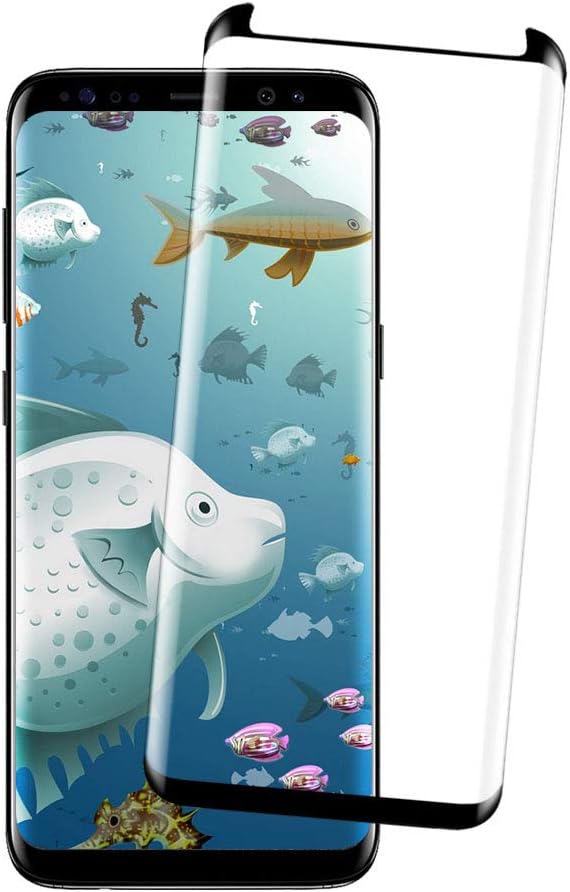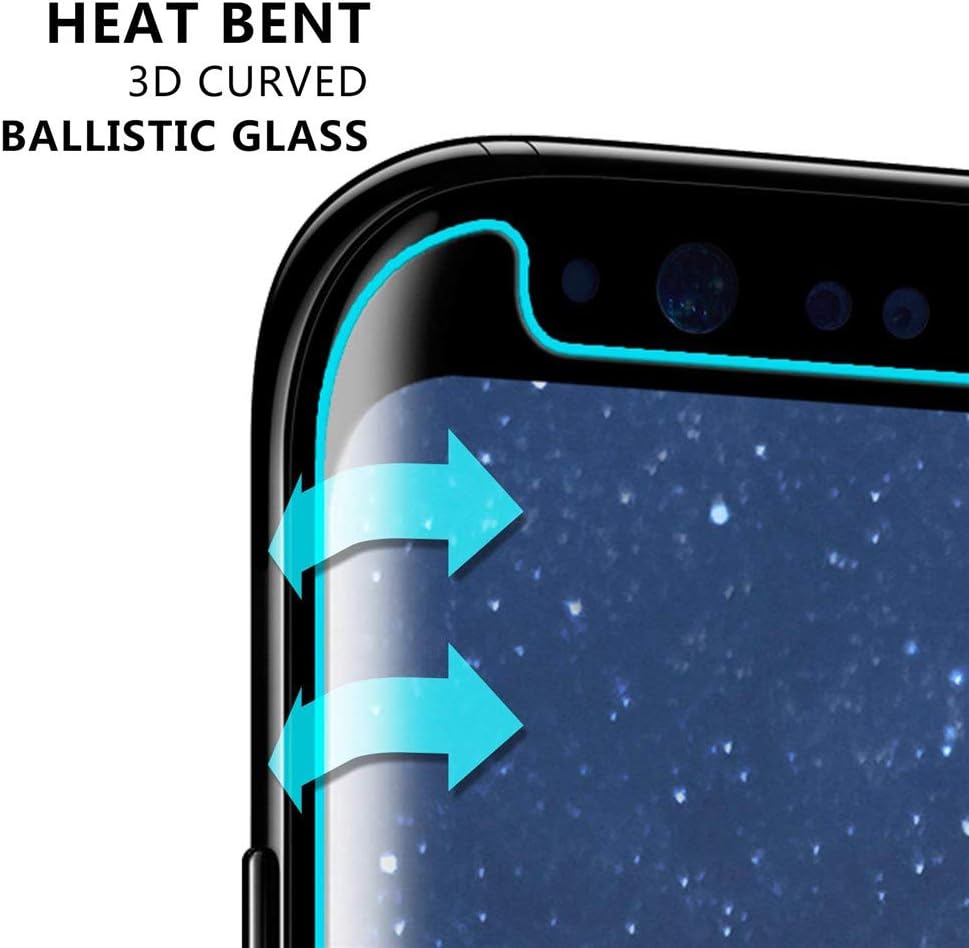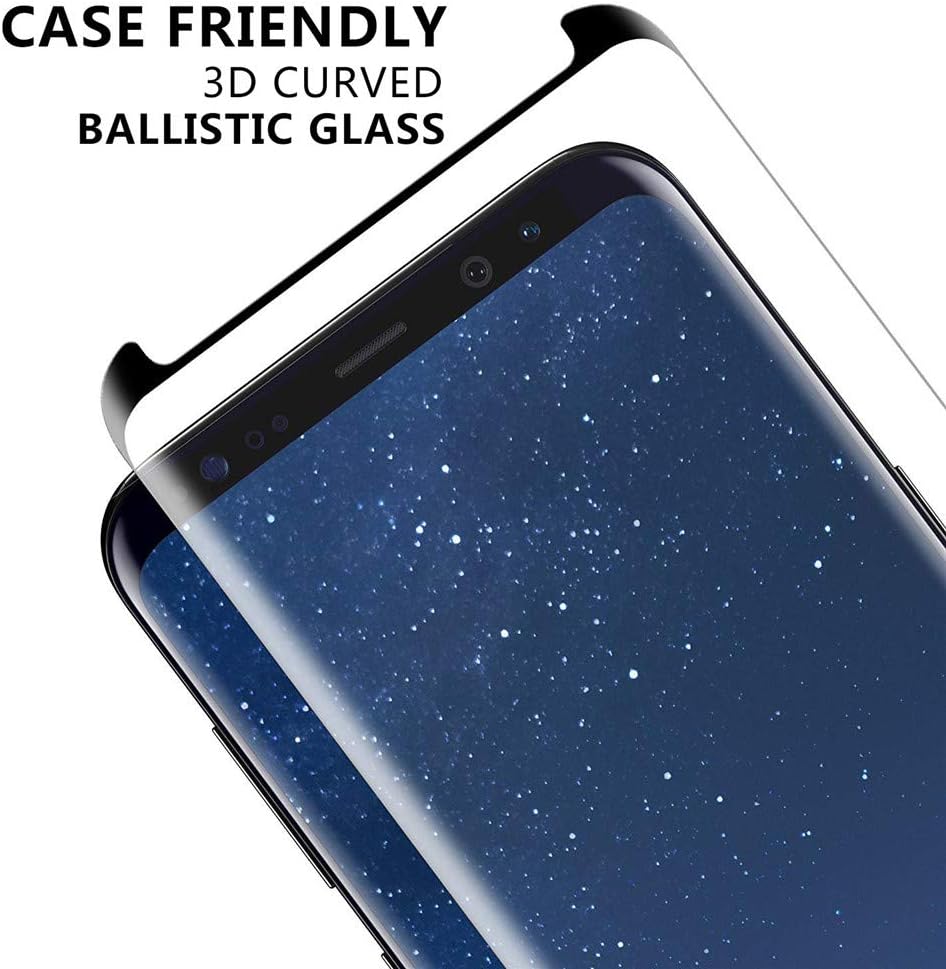
Galaxy S8 Black Screen Protector-[Curved Edge][Case Friendly] Anti-Scratch Bubble-Free Tempered Glass Film Compatible with Samsung Galaxy S8
Category: Cell Phones & Accessories
Ace dining
Features: Case Friendly Guarantee for Galaxy S8 Tempered Glass Screen Protector. | Ultimate Scratch Protection: Premium tempered glass effectively resists scratches thanks to its 9H hardness rating | Ultra Clear And High-response: Ultra thin- resilient, made with high quality 0.3mm thick premium tempered glass and promises full compatibility with touchscreen sensitivity | Special design: The screen protector is smaller than the phone screen, specially designed for users who need to use mobile phone case. The design allows screen protector to be unopened and not warped | Easy to Install: One-push super easily installation, attach to the screen smoothly, hassle-free, fingerprint-free and bubble-free.